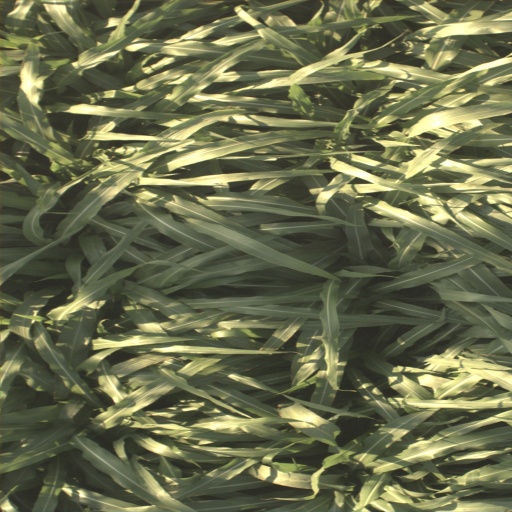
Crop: sorghum